Latin Grammy Award for Best Instrumental Album

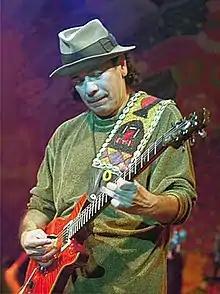
Mexican guitarist Carlos Santana won the peer category Best Pop Instrumental Performance for this award in 2000.

At the first Latin Grammy Awards ceremony a category intended for instrumental recordings was presented in the pop field under the name of Best Pop Instrumental Performance for singles and tracks only. The winner was Mexican guitarist Santana for the song "El Farol", which also happened to win the Grammy Award for Best Pop Instrumental Performance that same year, who competed against; Raul di Blasio for "El Despertar Escandalo", Ivan Lins for "Dois Córregos", Frankie Marcos featuring Arturo Sandoval for "Oh Havana, When I Think Of You" and Nestor Torres for "Luna Latina". The following year a category was created under the name of Best Pop Instrumental Album now intended for full albums. In 2004 the category was renamed Best Instrumental Album and moved to the newly created instrumental field which now includes all forms of Latin instrumental music.